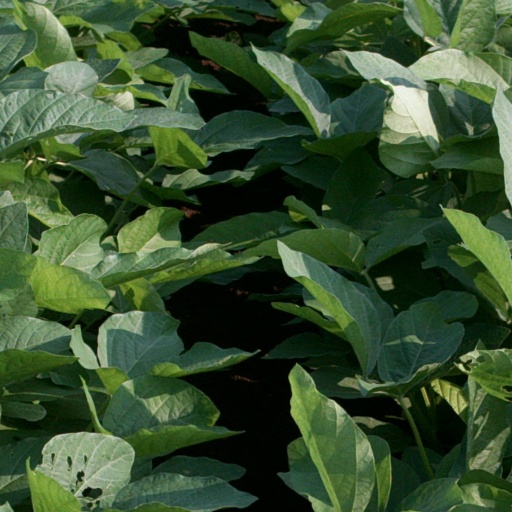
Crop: soybean